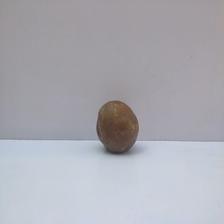
Size: Spoiled